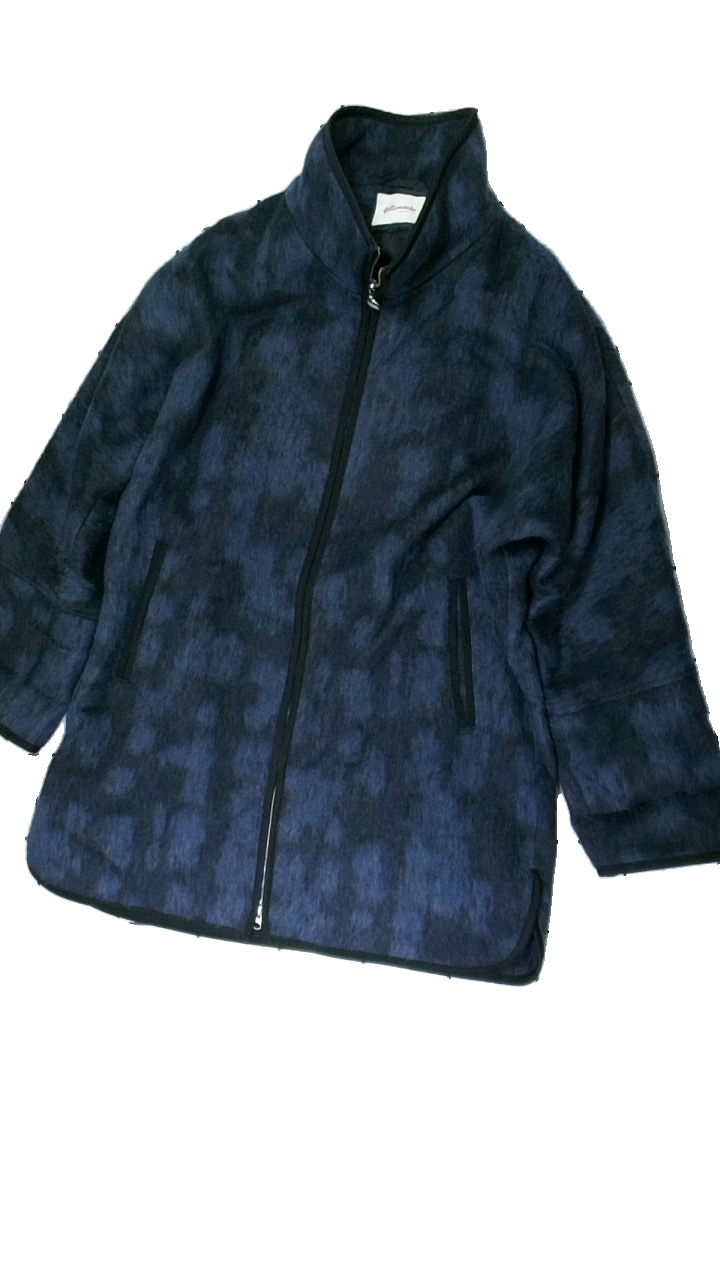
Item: Winter Jacket (Ladies)
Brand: Hettemarks
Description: blå och svart fläckig jacka. lite nopprig över hela
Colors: Blue, Black
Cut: Regular
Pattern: Dots
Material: ?
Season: Winter
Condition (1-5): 4
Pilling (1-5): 4
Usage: Reuse
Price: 50-100